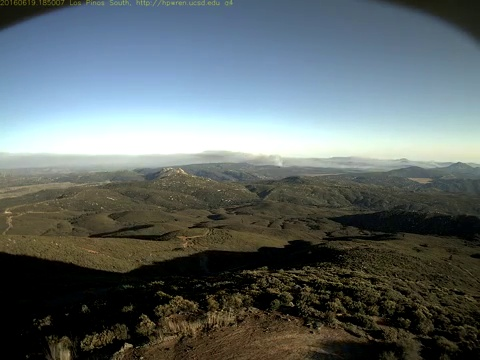
Fire: no
Smoke: yes